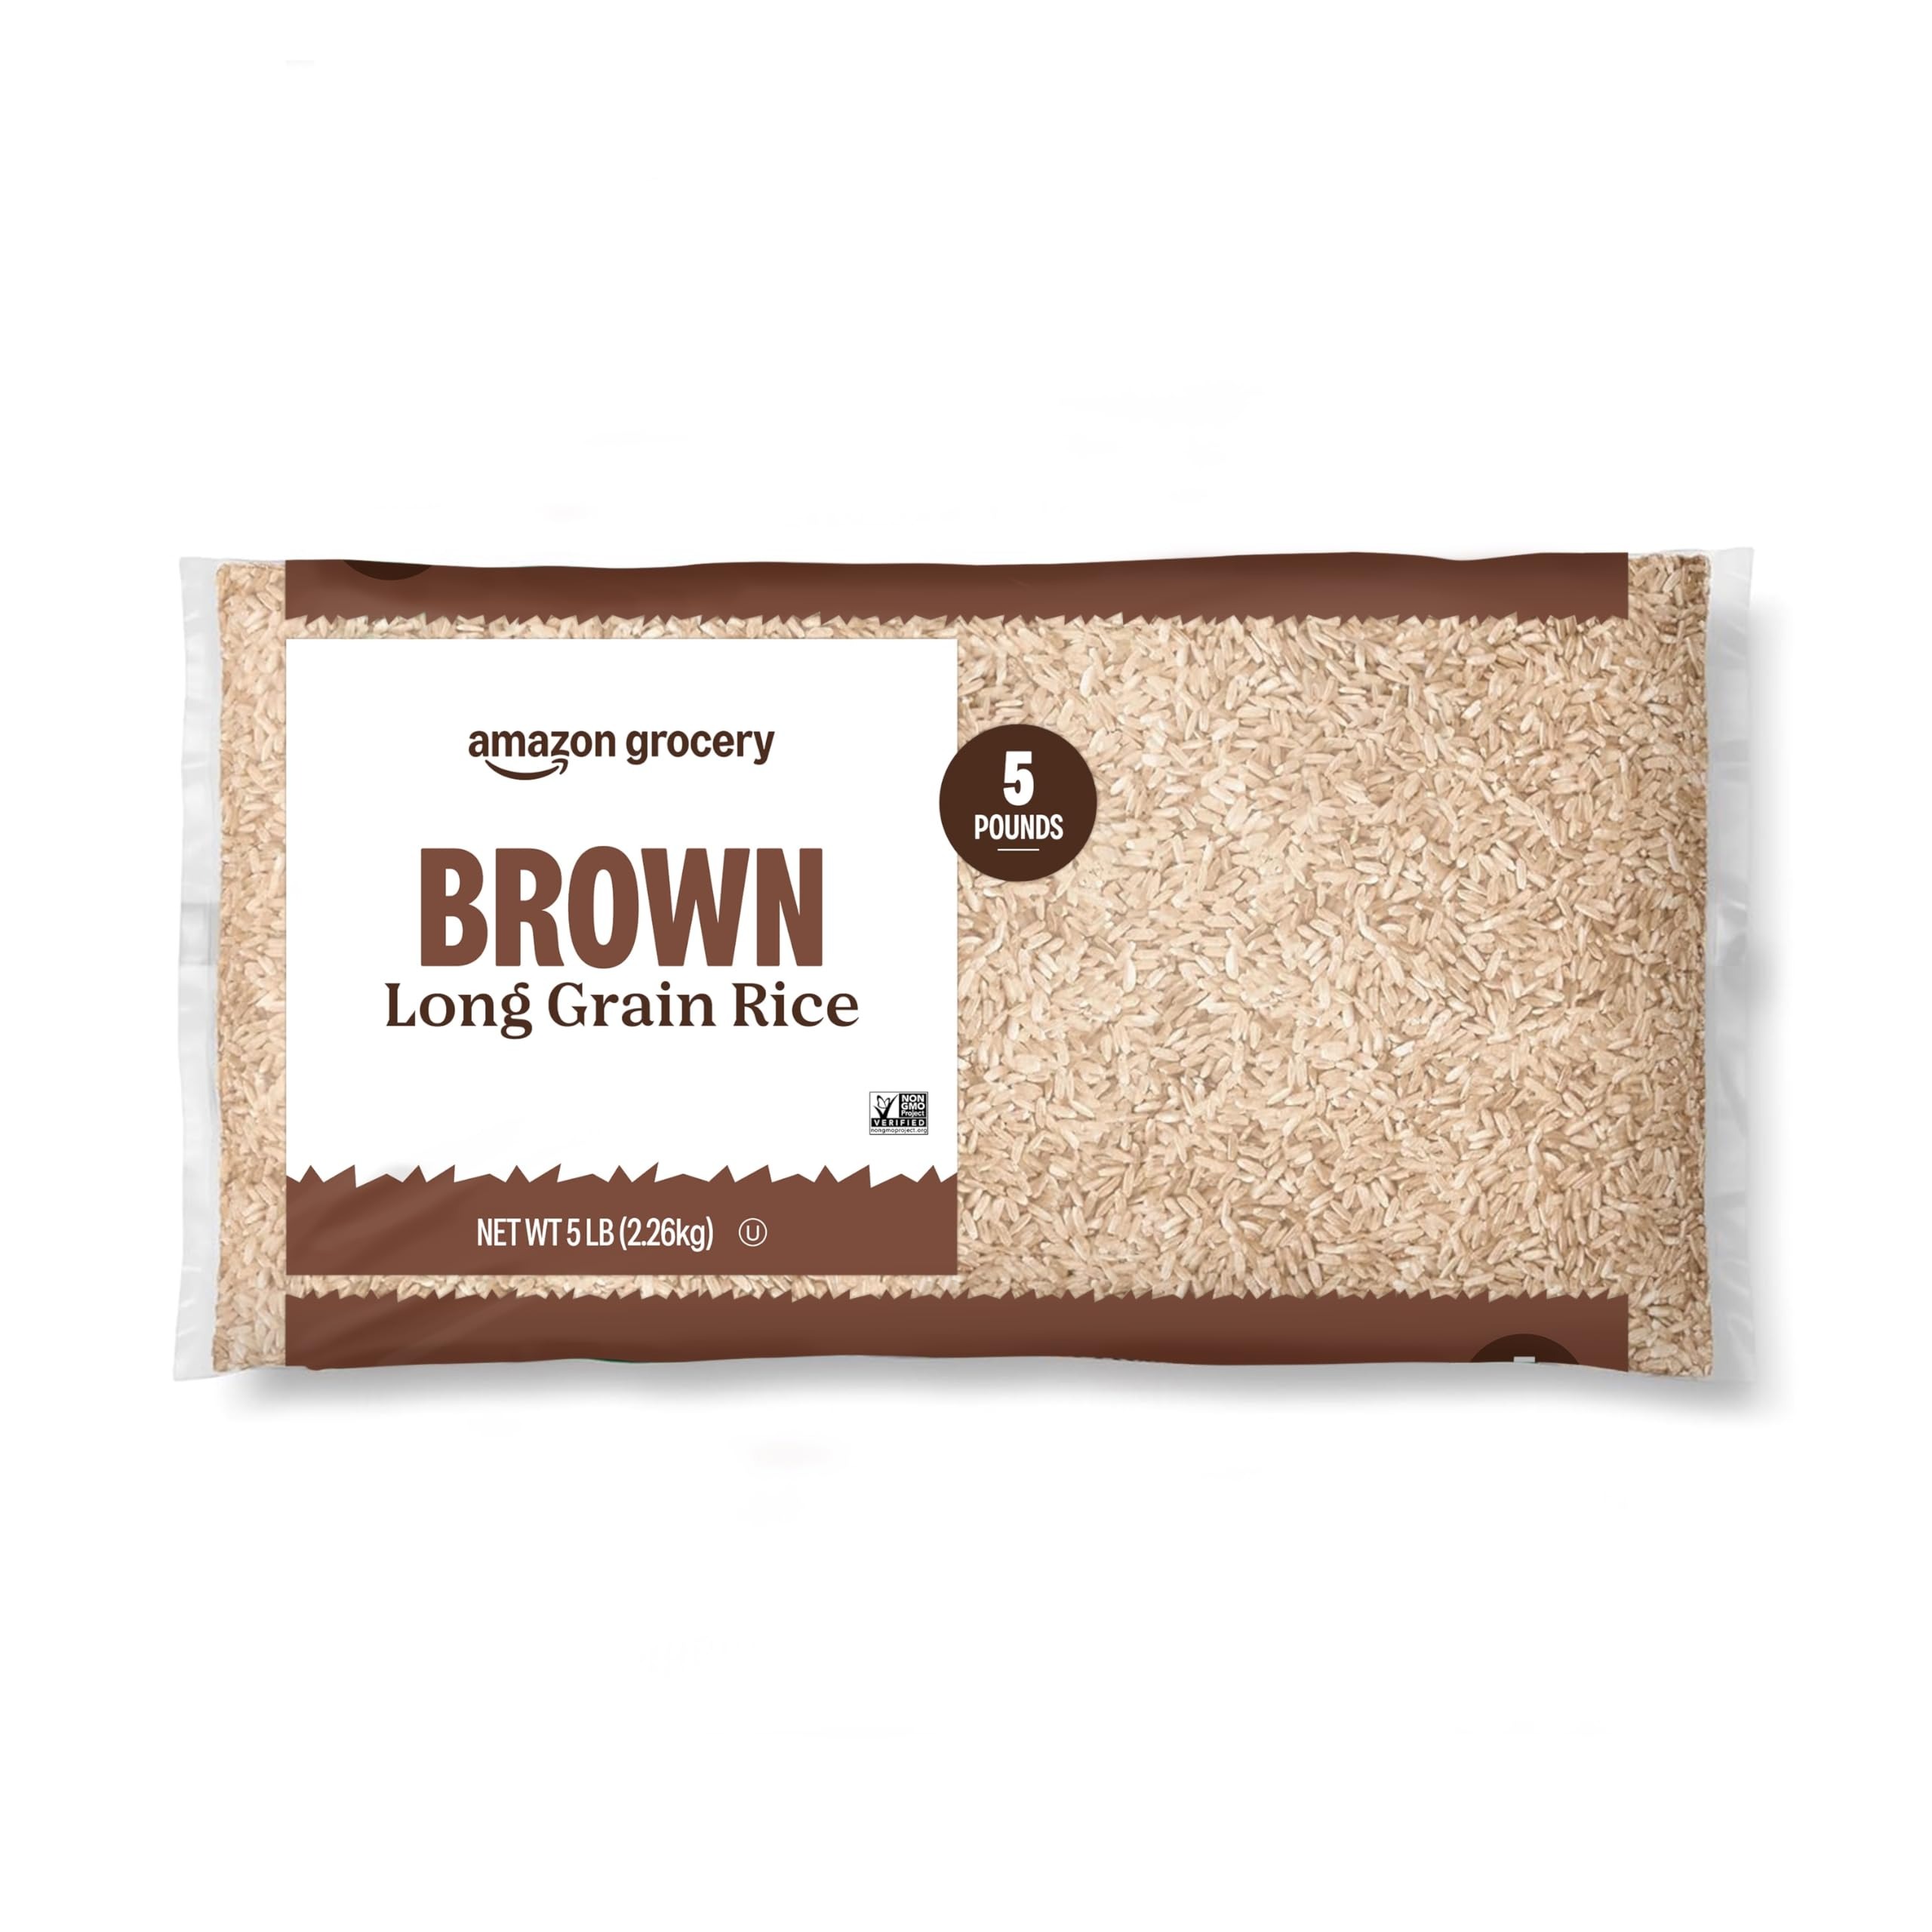
Item Name: Amazon Grocery, Brown Long Grain Rice, 5 Lb (Previously Amazon Fresh, Packaging May Vary)
Bullet Point 1: One 5 pound bag of Brown Long Grain Rice
Bullet Point 2: Some of your favorite Amazon Fresh products are now part of the Amazon Grocery brand! Although packaging may vary during the transition, the ingredients and product remain the same. Thank you for your continued trust in our brands
Bullet Point 3: Good source of dietary fiber
Bullet Point 4: Contains no added sugars, cholesterol-free, and very low sodium
Bullet Point 5: Amazon Grocery has all the favorites you love for less. You’ll find everything you need for great-tasting meals in one shopping trip.
Bullet Point 6: Feed your every day with Amazon Grocery
Product Description: One 5 pound bag of Brown Long Grain Rice
Value: 80.0
Unit: Ounce

Price: 2.29